Pine Island, Minnesota

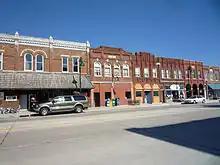
Downtown and post office

As of 2000 the median income for a household in the city was $47,500, and the median income for a family was $59,792. Males had a median income of $32,788 versus $25,031 for females. The per capita income for the city was $20,370. About 4.5% of families and 5.6% of the population were below the poverty line, including 6.2% of those under age 18 and 14.6% of those age 65 or over.